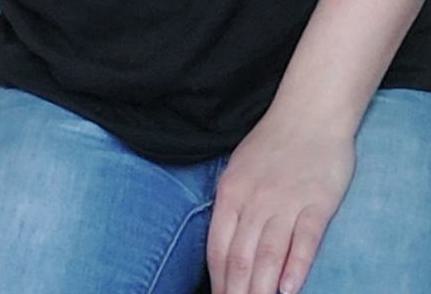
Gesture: no_gesture